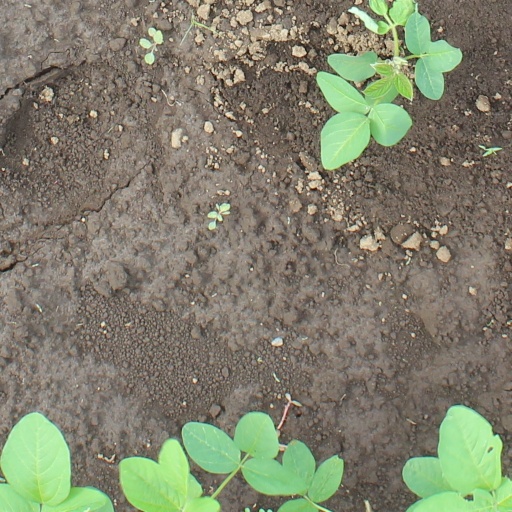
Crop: soybean